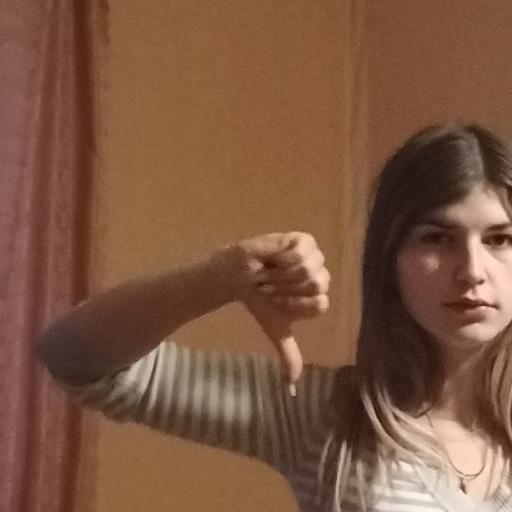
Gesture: dislike